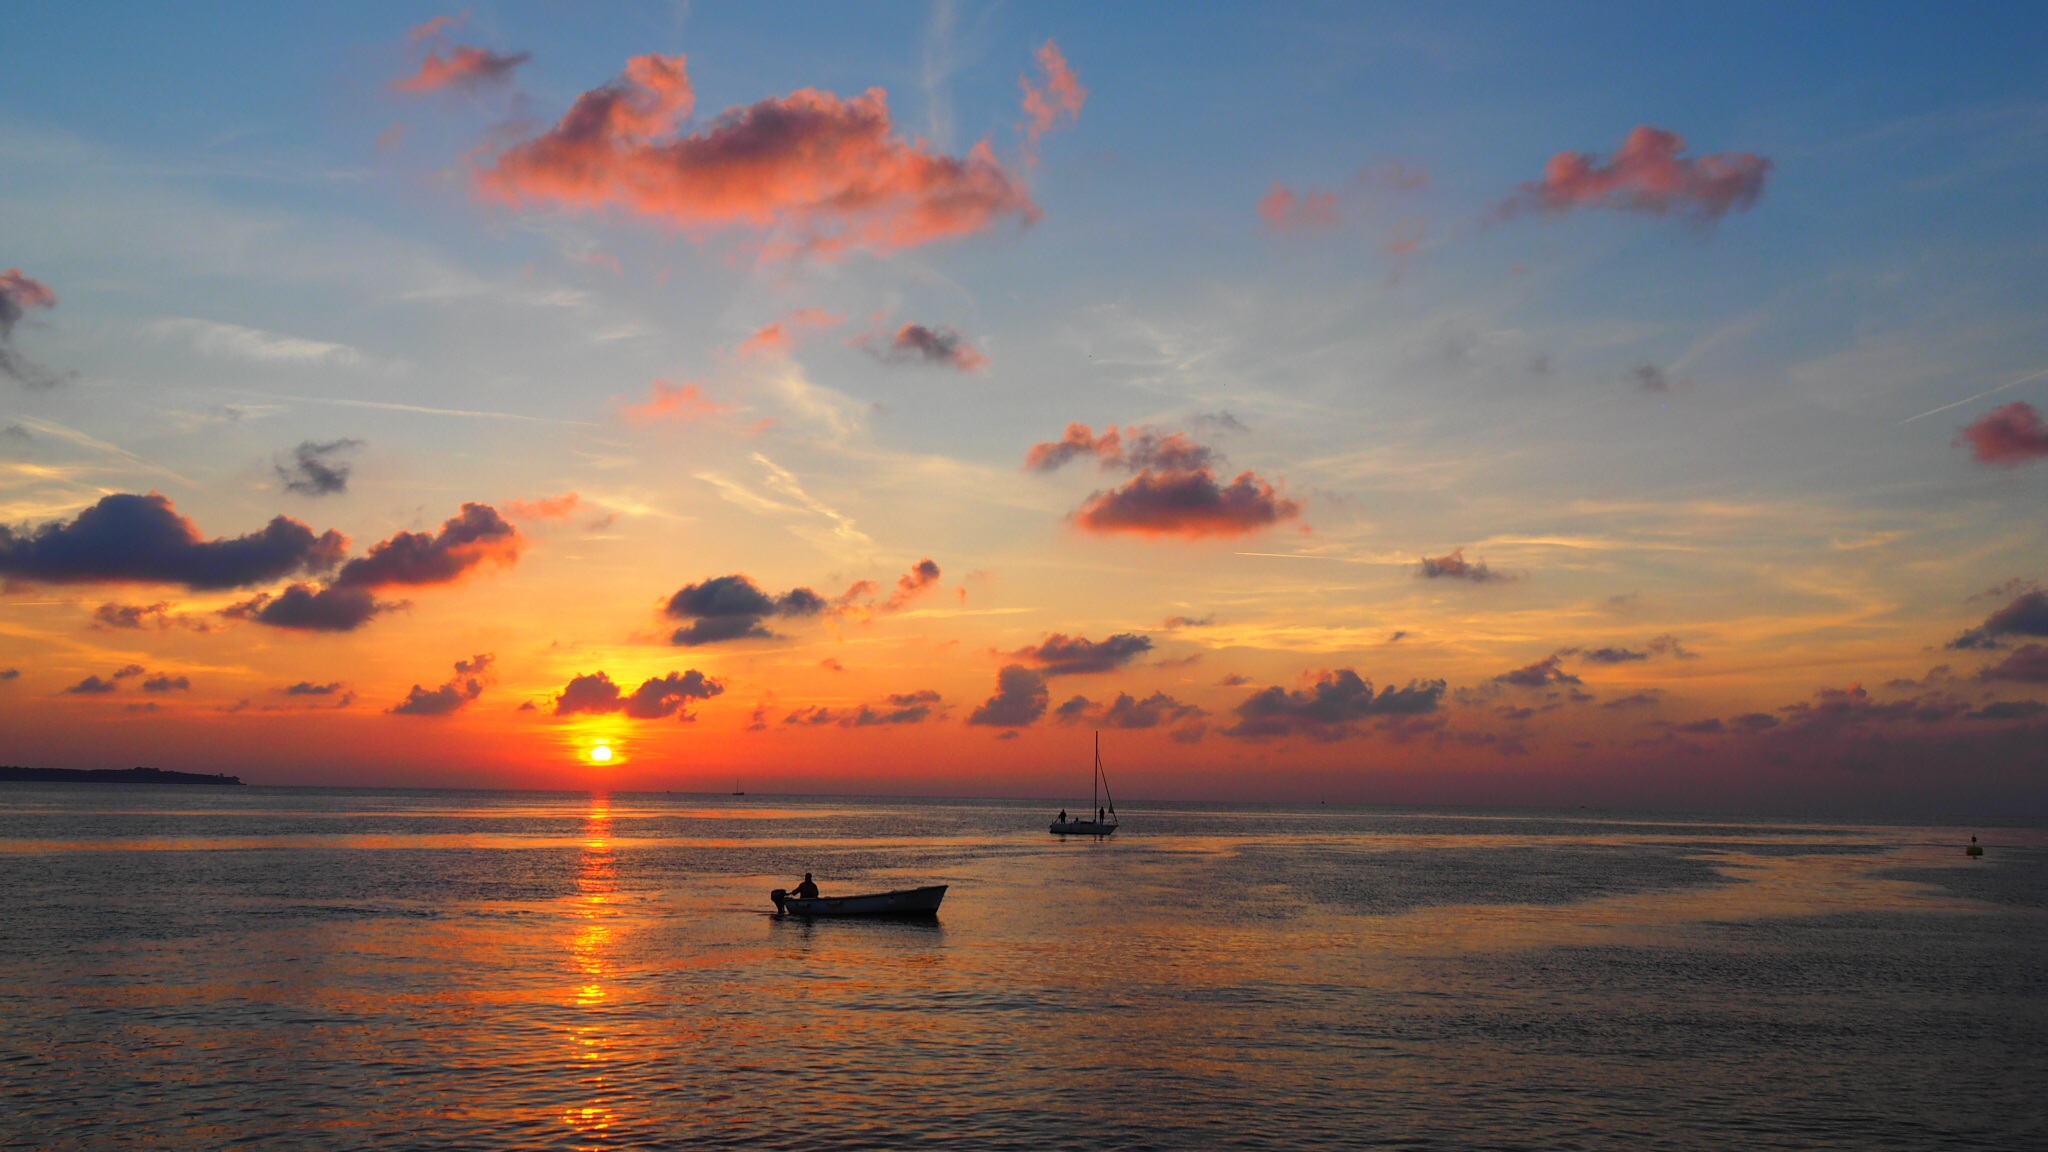
beach, landscape, sea, coast, water, nature, outdoor, ocean, horizon, silhouette, light, cloud, people, sky, sunshine, sun, sunrise, sunset, boat, sunlight, morning, dawn, summer, travel, dusk, evening, scenic, fishing, fisherman, natural, scenery, blue, colorful, fish, tourism, activity, fishermen, afterglow, summer landscape, red sky at morning